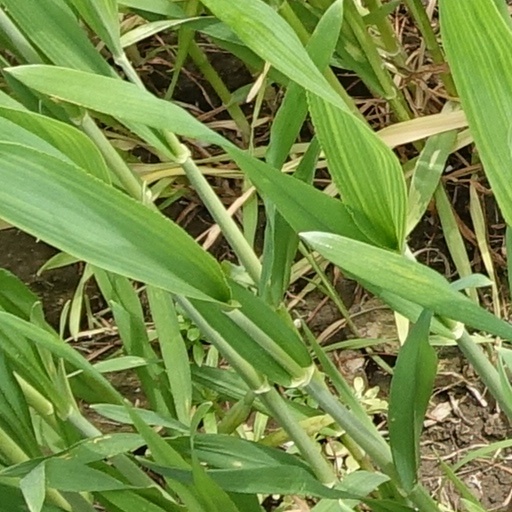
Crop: wheat